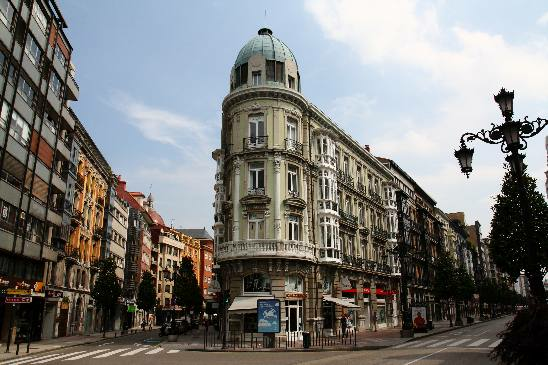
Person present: No